Washington Athletic Club

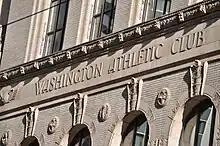
View of details on north facade

The Washington Athletic Club officially opened on December 16, 1930 followed by a week long celebration of dining, dancing and facility touring. Upon completion, the club, dubbed 'the skyscraper of sports' by local media, made a major addition to Seattle's skyline and was even erroneously said to be taller than Seattle's other art deco skyscraper, the Northern Life Tower. While the latter contained seven more floors, the W.A.C.'s floors were claimed to be taller. Of special note at the time was that out of superstition, the building had no 13th floor, or at least according to the elevators buttons which skipped from 12 to 14.